Lord William Bentinck

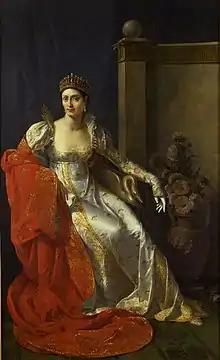
Elisa Bonaparte; whom Bentinck would not countenance retaining the Principality of Lucca and Piombino, first granted to her by Napoleon in 1805.

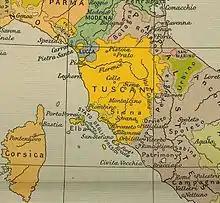
Territory of the Grand Duchy of Tuscany in 1796

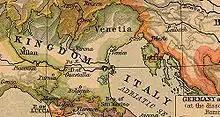
Northern Italy in 1814

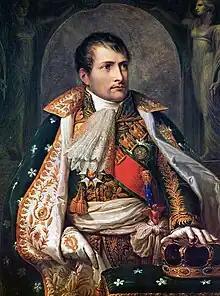
Portrait of Napoleon as King of Italy. He renounced the Italian throne, along with the French, on 11 April 1814.

Sailing from Sicily on 30 January 1814, Bentinck first made for Naples. There he reluctantly signed an armistice with Joachim Murat; whom he personally detested as being a man whose "whole life had been a crime," yet whom Britain found it expedient to detach from his brother-in-law, Napoleon, by guaranteeing his Kingdom of Naples in return for an alliance. Having instructed the forces under his command in Sicily to make a landing at Livorno, Bentinck then travelled north, with a day's stop in Rome, to join them.